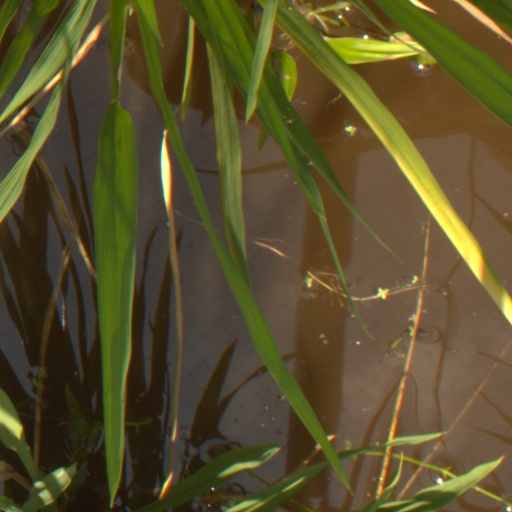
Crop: rice